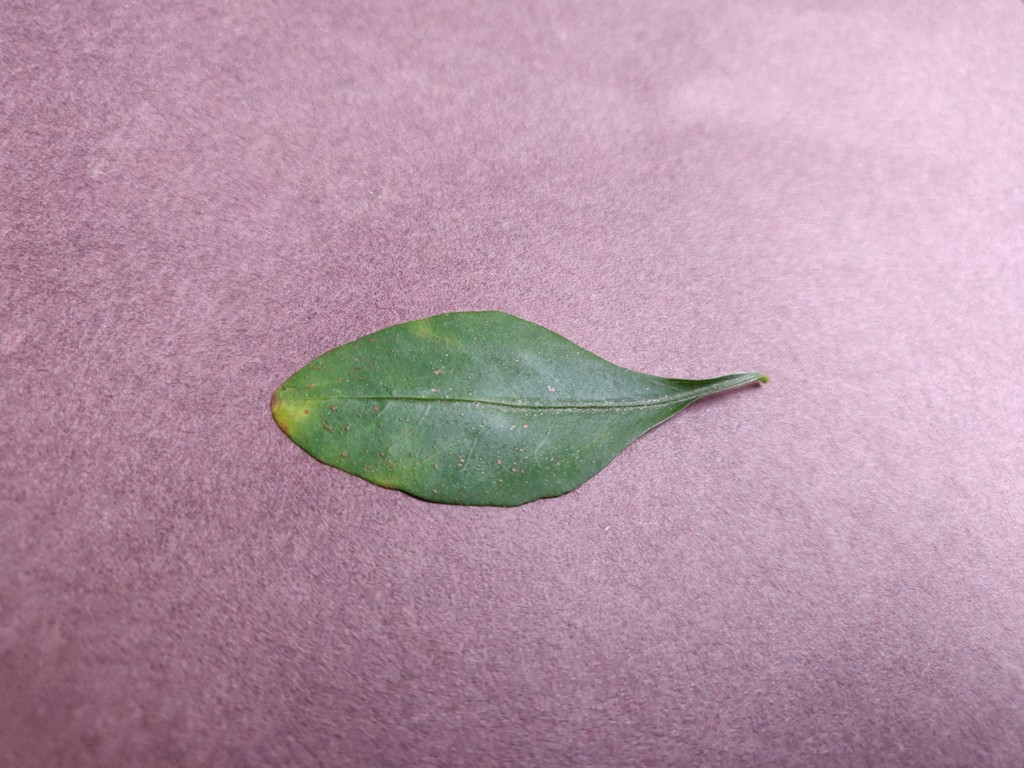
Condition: Unhealthy
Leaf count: single
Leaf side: front